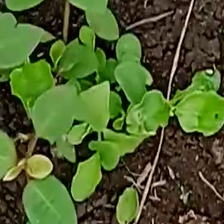
Weed species: Kena_(Commplina_benghalensio)